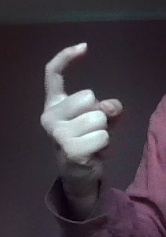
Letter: ra